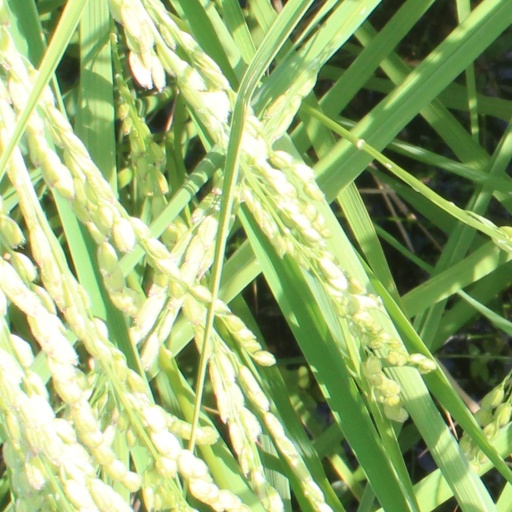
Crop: rice